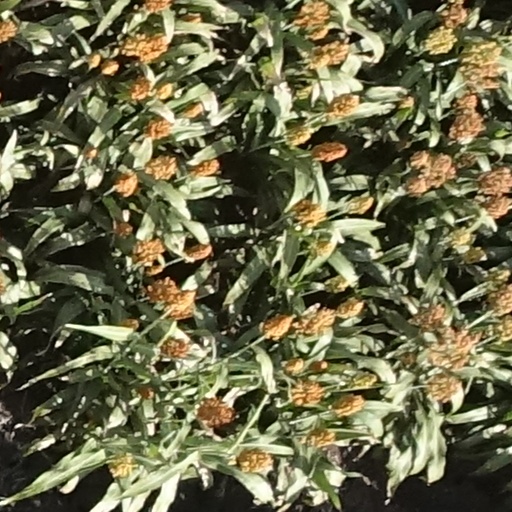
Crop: sorghum